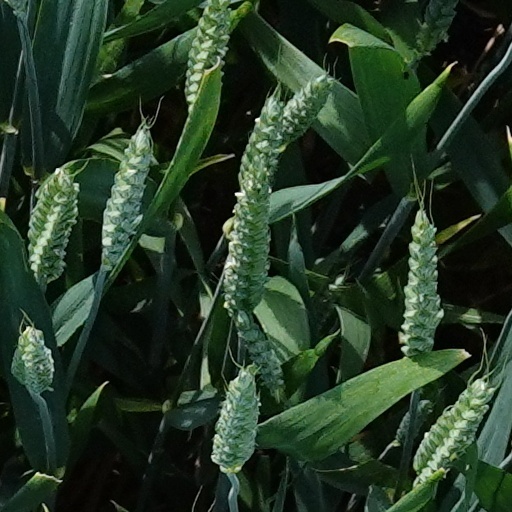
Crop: wheat